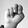
ASL letter: N